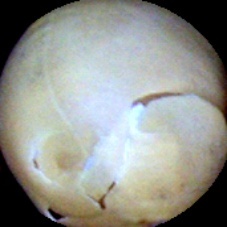
Label: Skin-damaged